Nuragic civilization

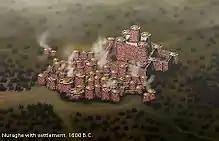
Graphic reconstruction of a nuragic village

Dating to the middle of the 2nd millennium BC, the nuraghe, which evolved from the previous proto-nuraghe, are megalithic towers with a truncated cone shape; every Nuragic tower had at least an inner tholos chamber and the biggest towers could have up to three superimposed tholos chambers. They are widespread in the whole of Sardinia, about one nuraghe every three square kilometers.